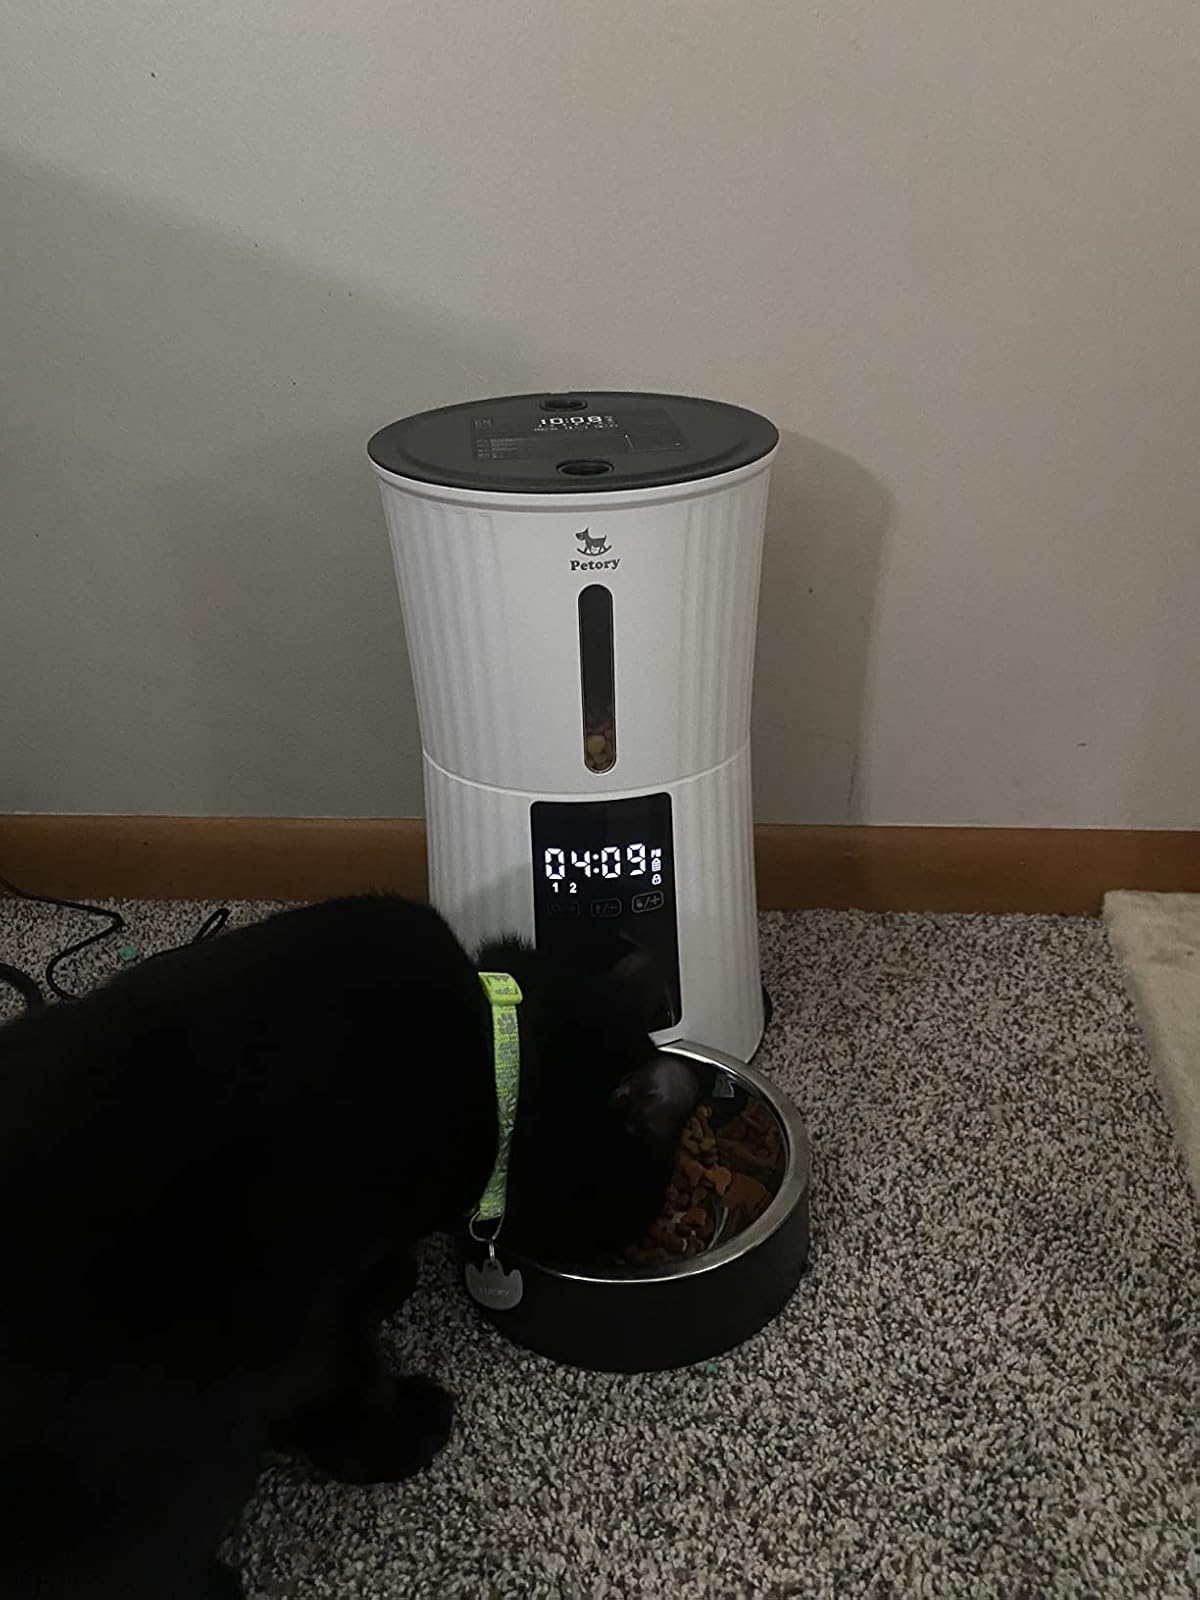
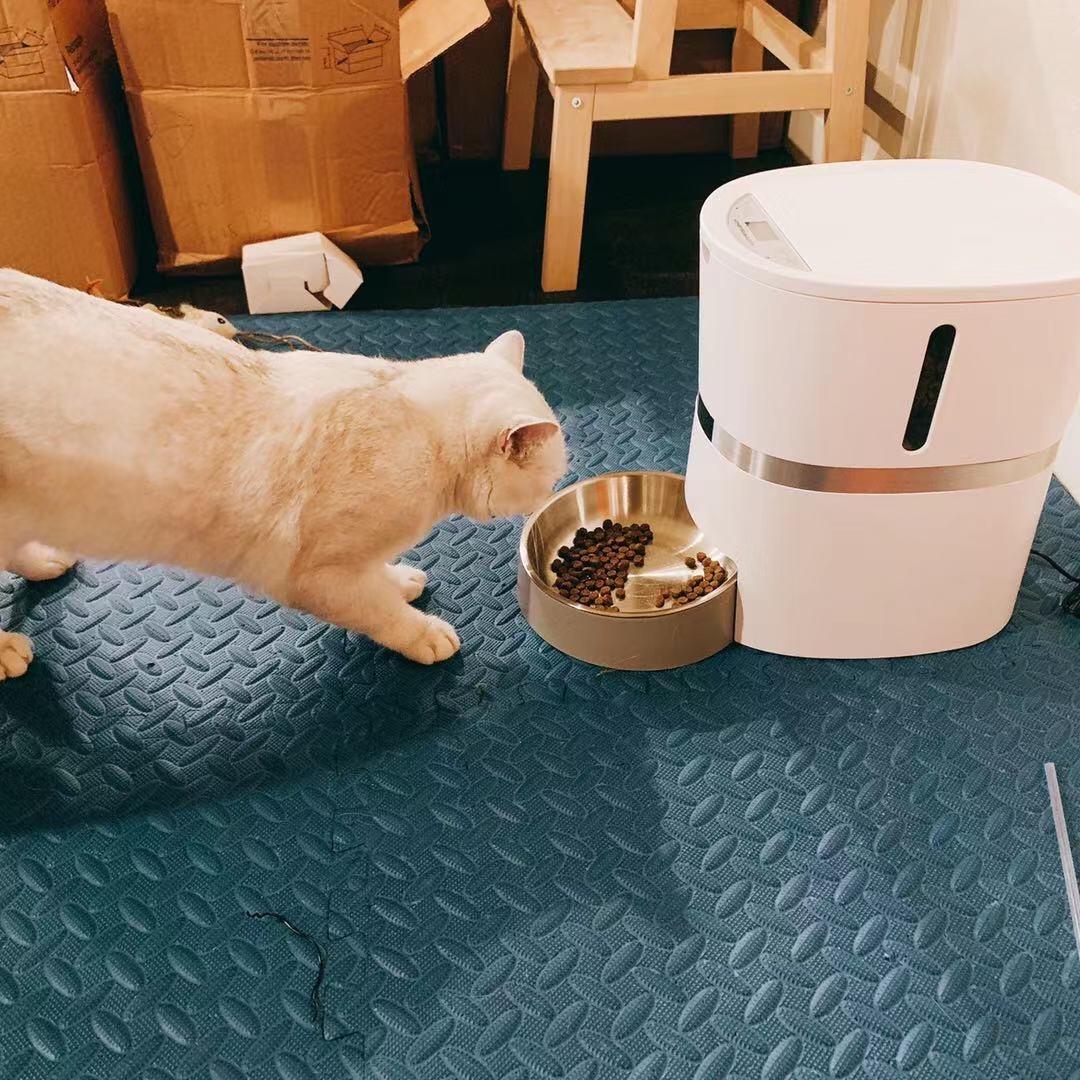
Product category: items_feeder
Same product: no